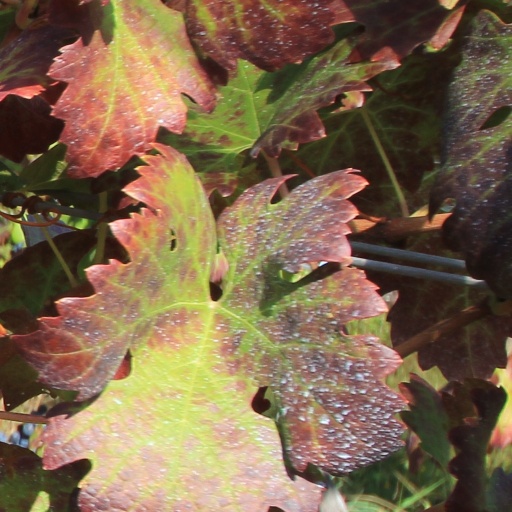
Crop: grape